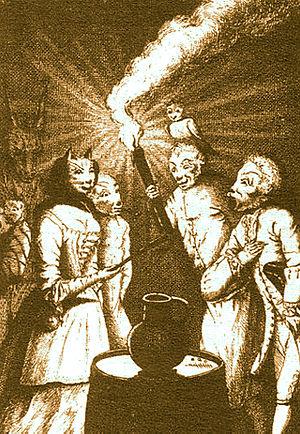
Sainte Agathe, devenue Santo Gato, jetant ses sorts et ses maléfices lors de la nuit du 4 février
Santo Gato, littéralement « Sainte Chatte », est la désignation occitane d'Agathe de Catane. Ce glissement sémantique de Santa Agata, par aphérèse du a est le reliquat d'un folklore religieux très vivace au Moyen Âge ayant attribué à la martyre aux seins coupés des prétendus pouvoirs sur les éléments et les saisons.
Les religions de l'Antiquité européenne, les cultes polythéistes qui ont précédé le christianisme, ont dû tout d'abord s'intégrer à la religion romaine antique. Celle-ci fut la première religion principale de l'Empire romain qui a conquis la majeure partie du continent européen, elle a donc supplanté les religions des peuples soumis. Mais le polythéisme leur a permis d'intégrer leurs dieux au panthéon Romain et de continuer leur culte. Mais à partir du IVᵉ siècle les empereurs romains ont commencé à se convertir à la religion chrétienne, un culte monothéiste exclusif. Le christianisme devint la religion de l’État et les cultes aux dieux anciens furent de plus en plus réprimés et qualifiés de « païens » mais ils ne disparurent pas totalement pour autant : ils subsistèrent discrètement quelques siècles sous forme brute et les dirigeants chrétiens assimilèrent des parties de ces cultes pour favoriser le syncrétisme pagano-chrétien en associant les dieux à des saints et en christianisant de nombreux anciens lieux de cultes païens.